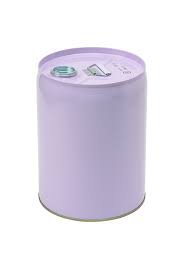
Waste category: metal